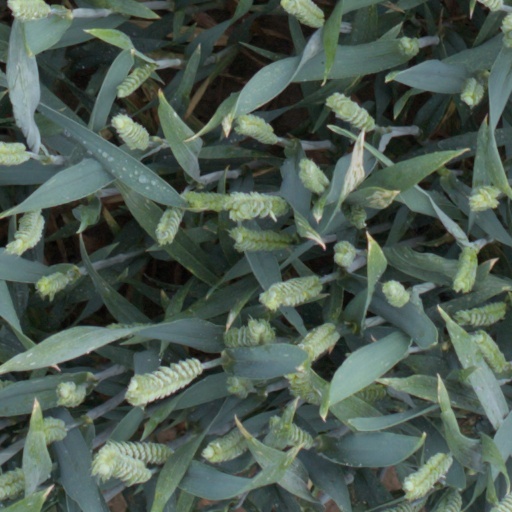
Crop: wheat